La Dade Kotopon Municipal Assembly

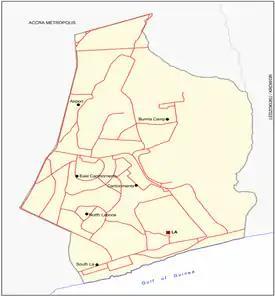
Communities within the La Dade Kotopon Municipal District

The district covers an area of and is bounded to the north and west by the Accra Metropolitan District, to the east by the Ledzokuku-Krowor Municipal District, and to the south by the Gulf of Guinea.